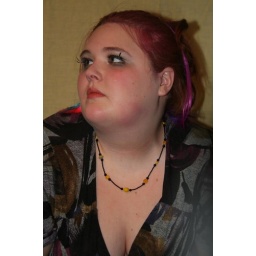
Made with yellow glass beads, seed beads, and diamond beads. Created by Tea.